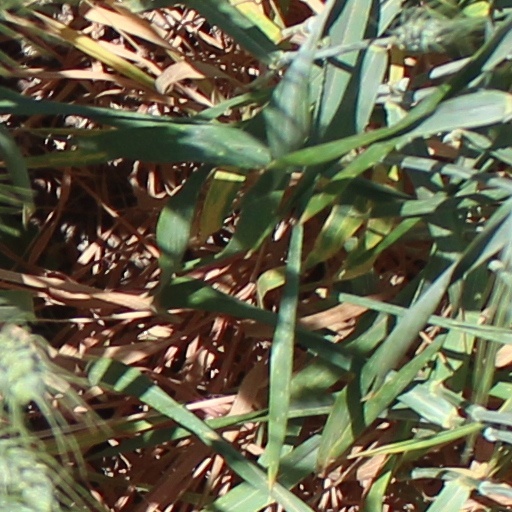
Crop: wheat